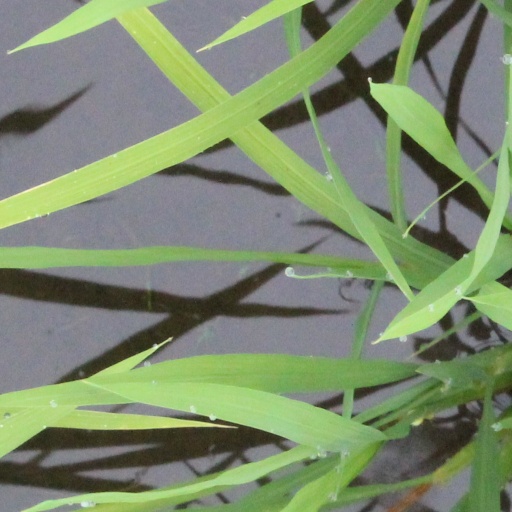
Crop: rice